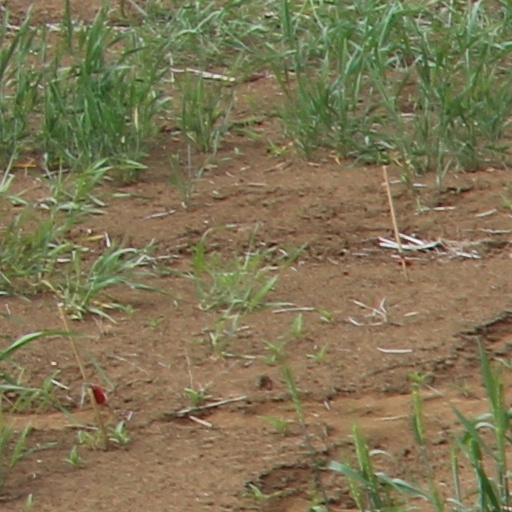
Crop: wheat